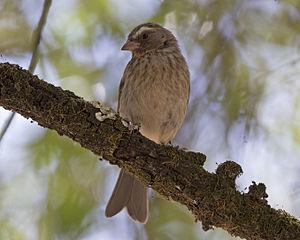
Le Serin de Reichard est une espèce d'oiseaux appartenant à la famille des Fringillidae.